Arvert

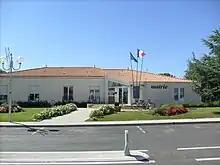
The new Town Hall in the centre of town

From 1799 to 1848, under the constitution of "22 Frimaire Year VIII" (13 December 1799), mayors were appointed by the prefect for communes with less than 5,000 inhabitants. The Restoration established the appointment of mayors and councillors. After the 1831 organic law mayors were appointed (by the king for communes with more than 3,000 inhabitants, by the prefect for smaller) but councillors were elected by censal suffrage for six years.